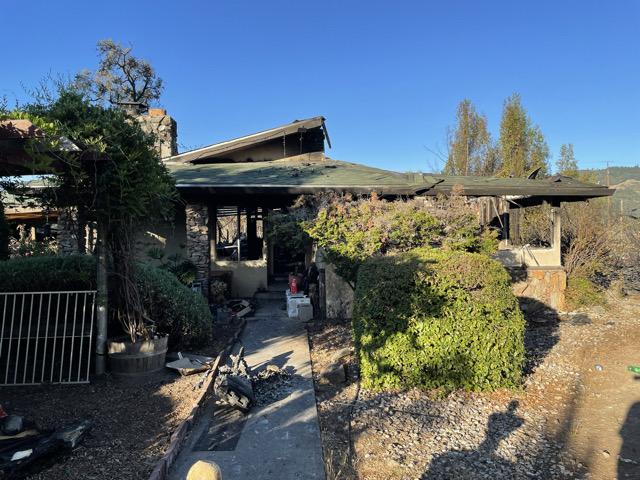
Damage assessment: destroyed